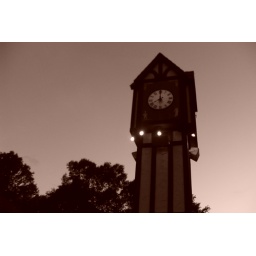
meet me by the clock tower